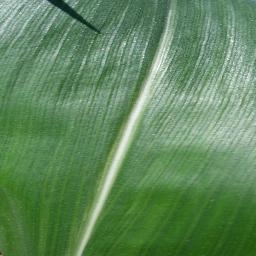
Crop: corn
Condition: (maize)_healthy